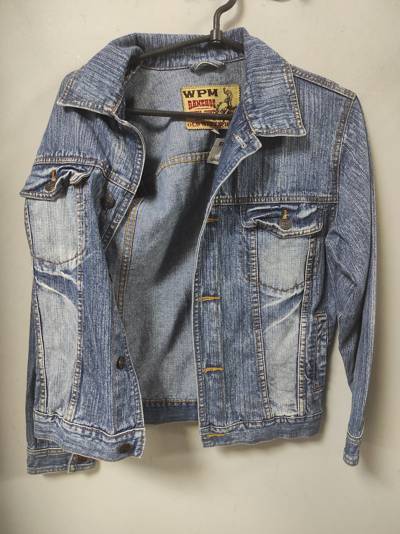
Waste category: clothes